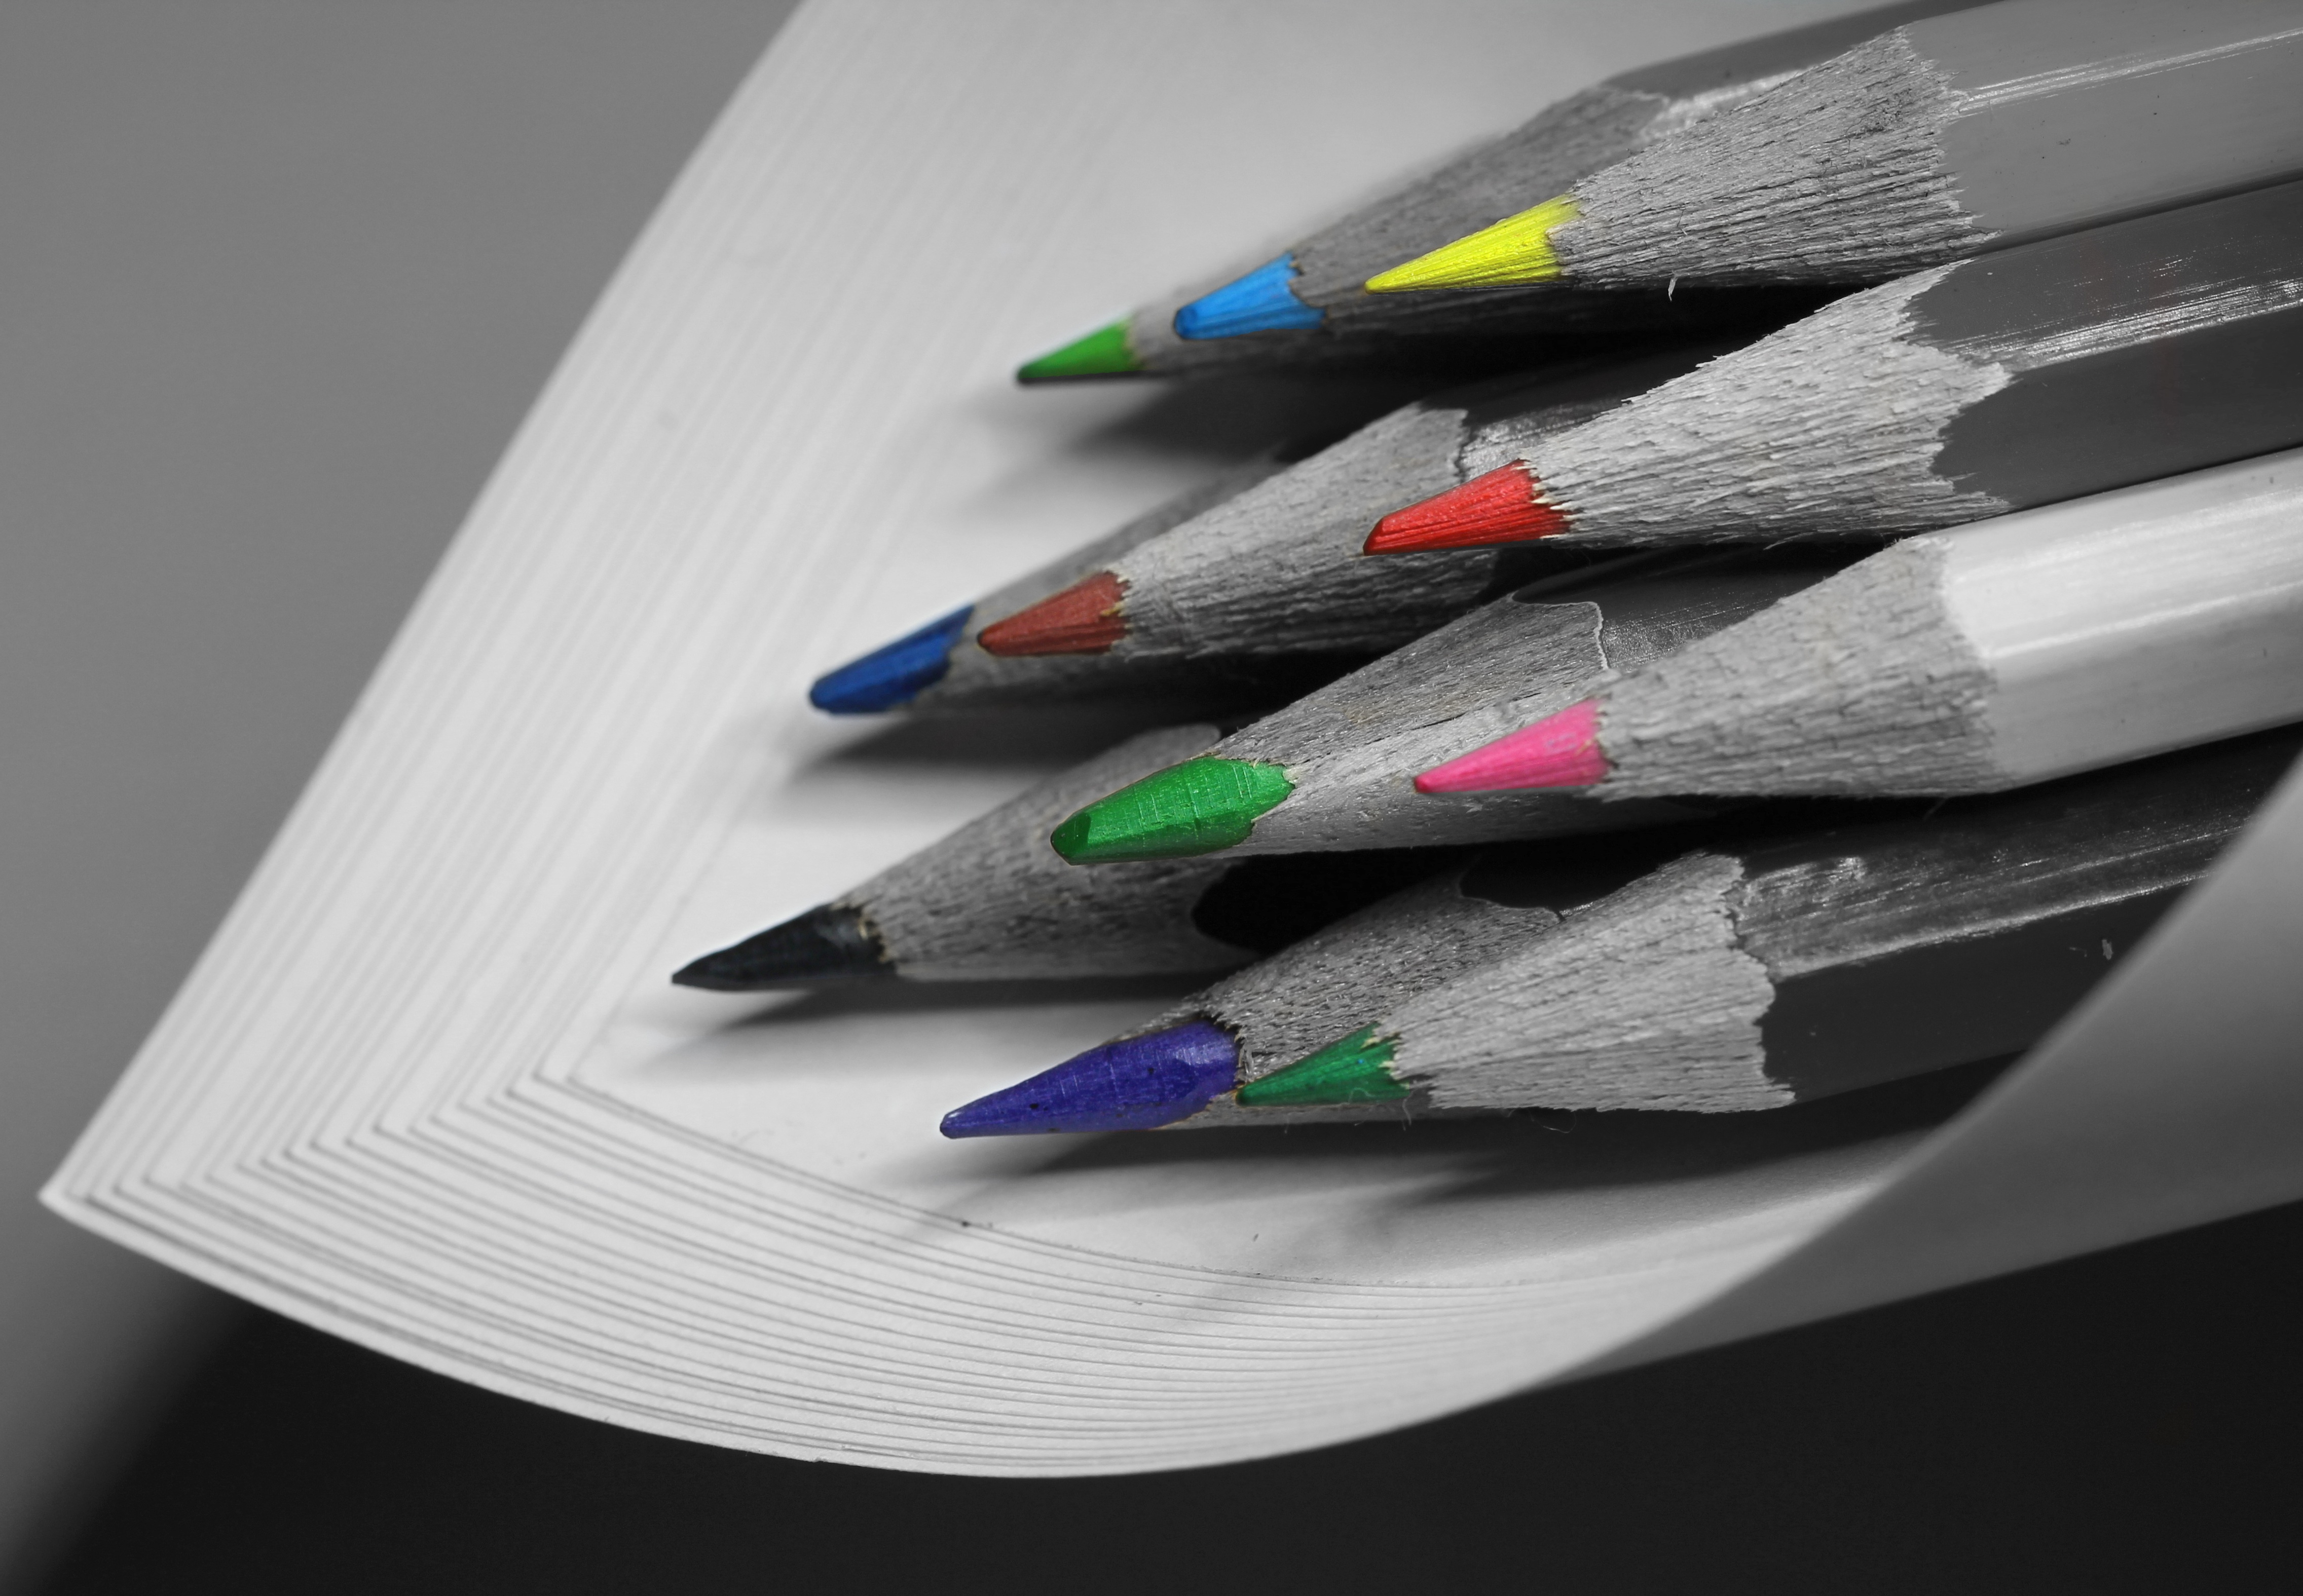
pencil, white, red, color, brown, blue, pink, childhood, crayon, brand, coloring, fun, drawing, violet, colored, to draw